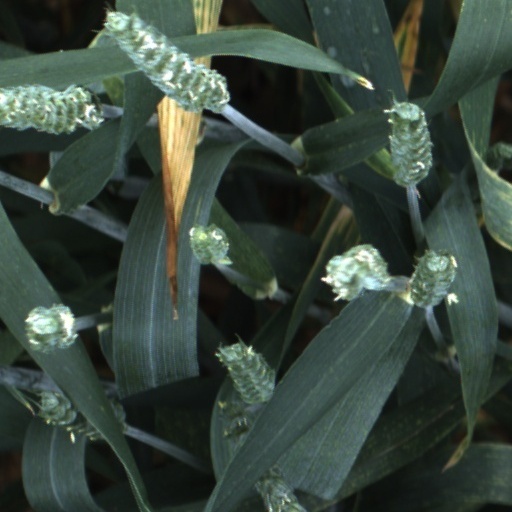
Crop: wheat